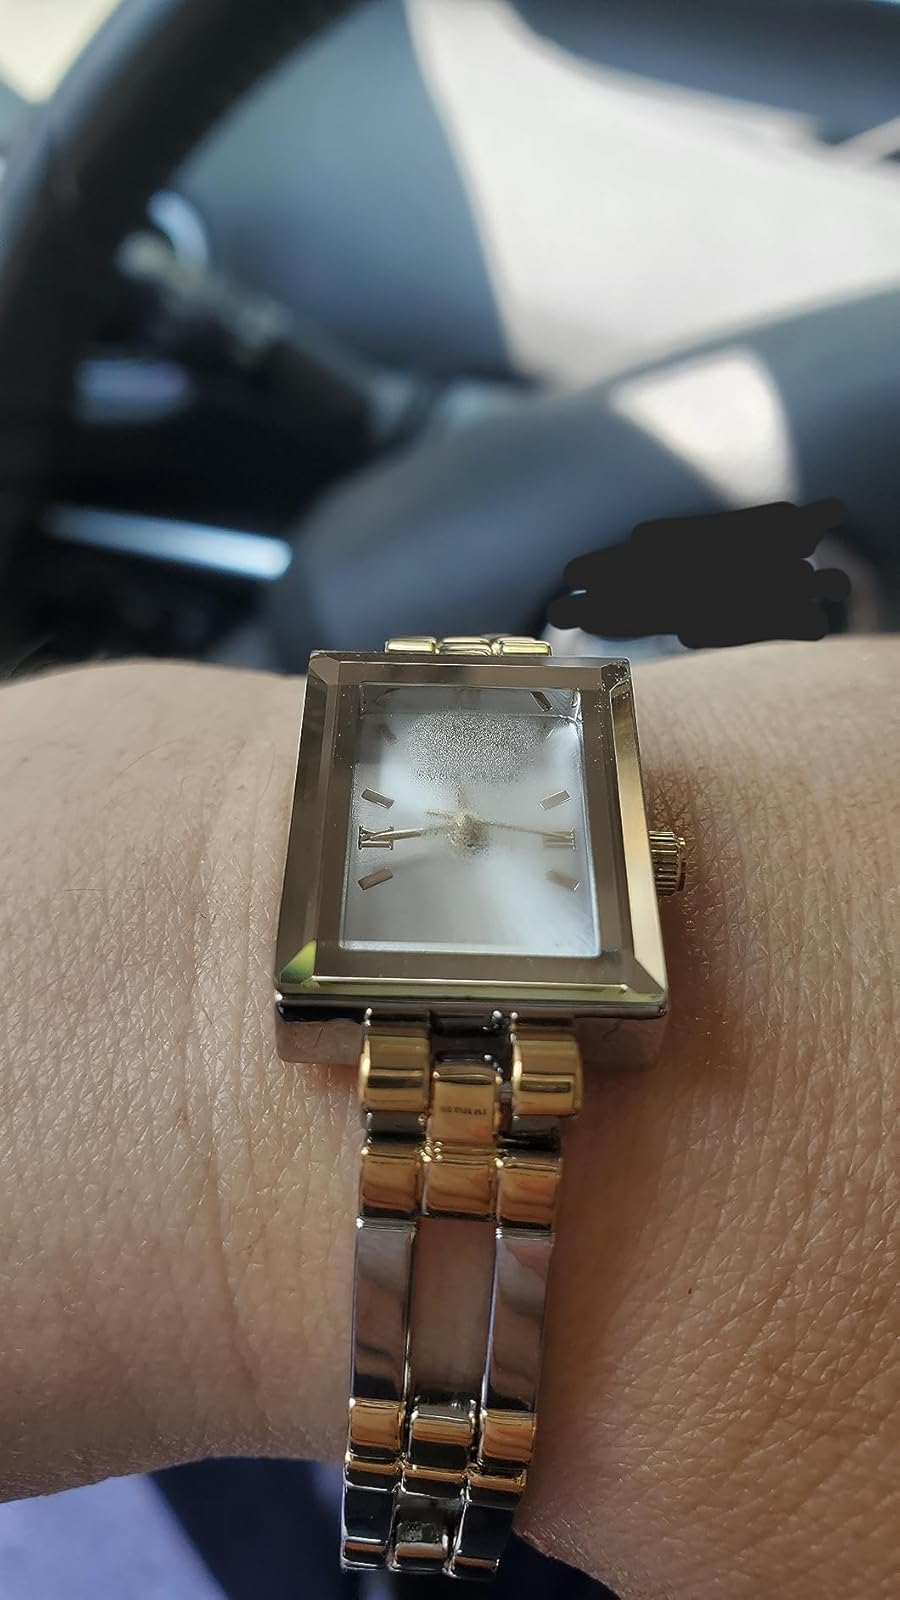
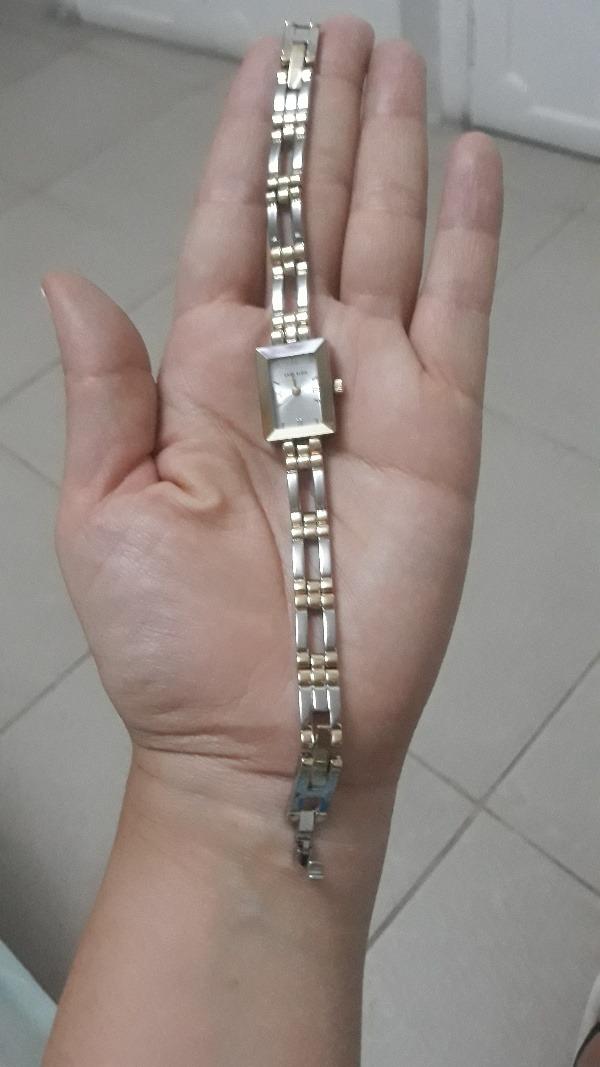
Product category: accessories_watch
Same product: yes